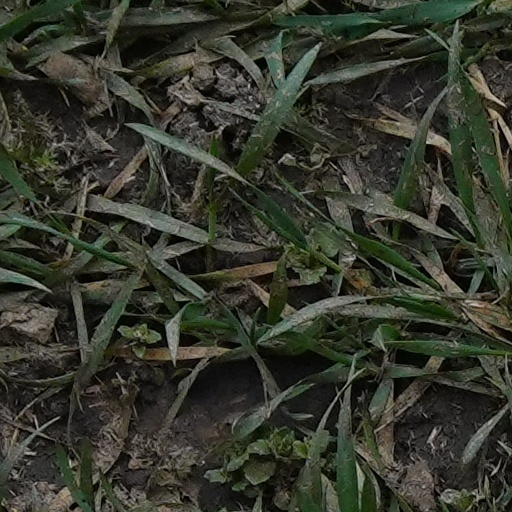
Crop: wheat